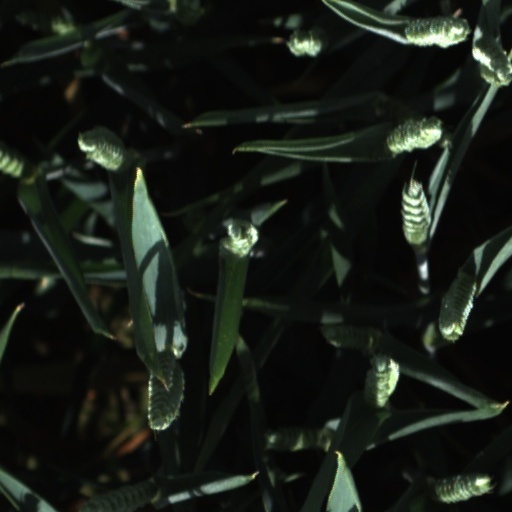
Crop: wheat